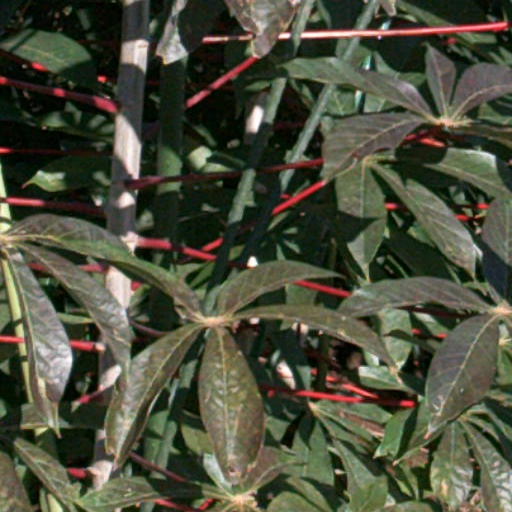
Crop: cassava